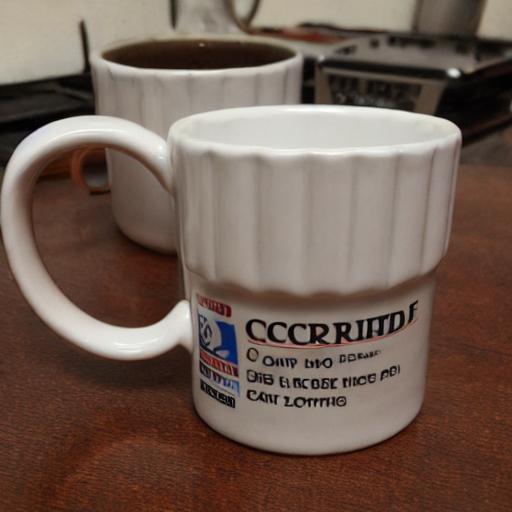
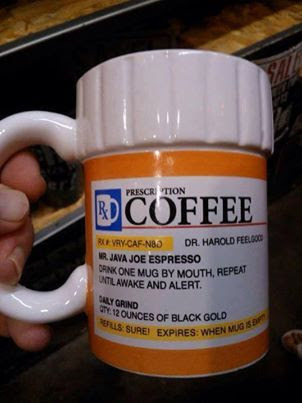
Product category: items_mug
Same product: no